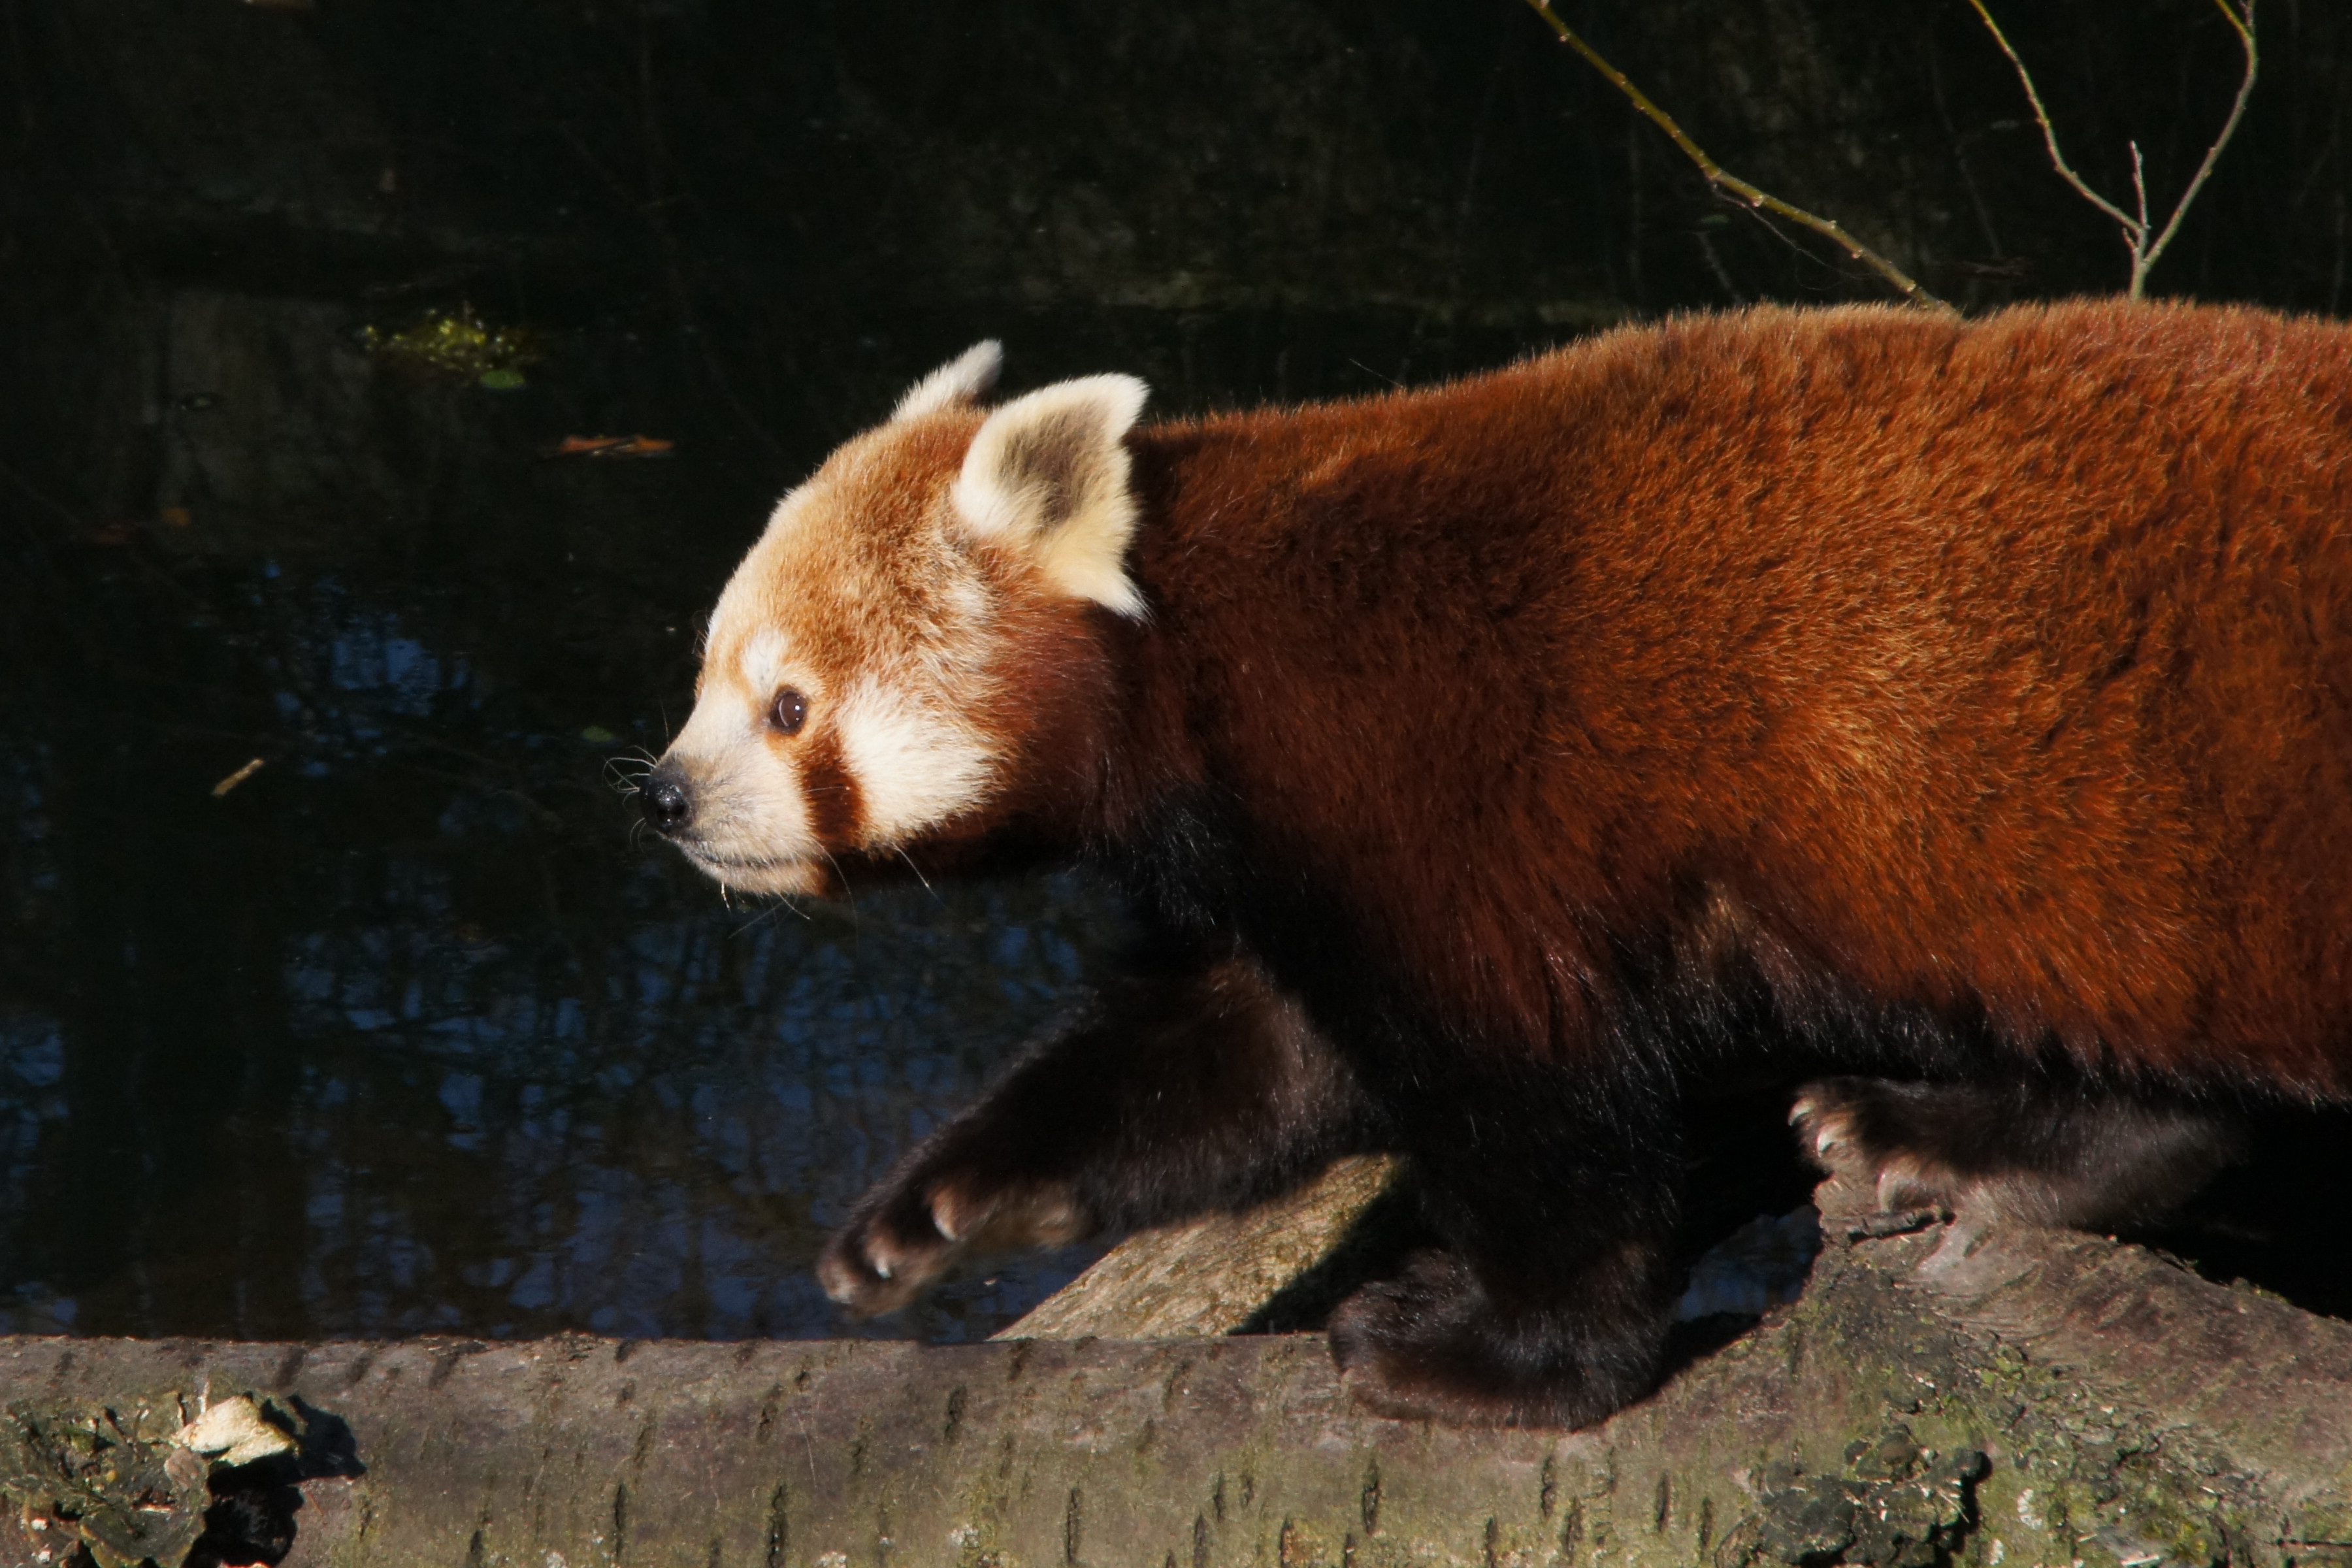
bear, wildlife, zoo, mammal, predator, fauna, red panda, panda, whiskers, endangered, vertebrate, panda bear